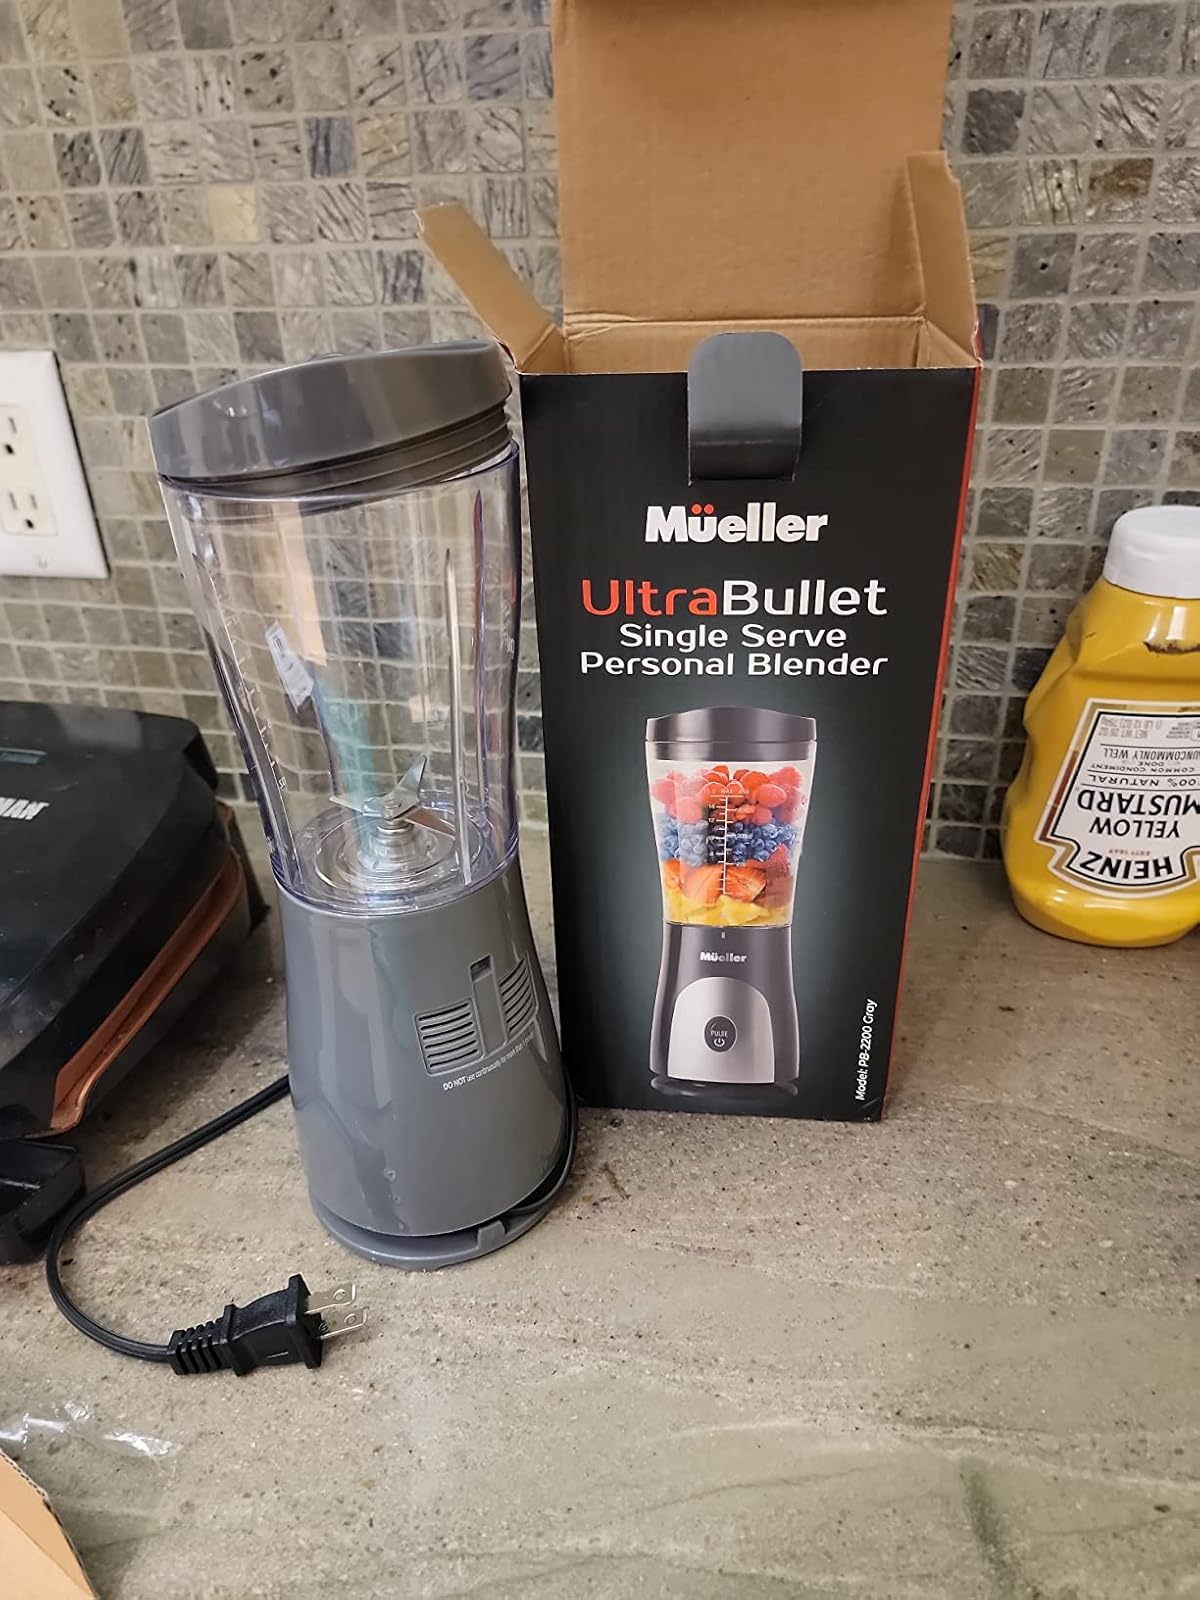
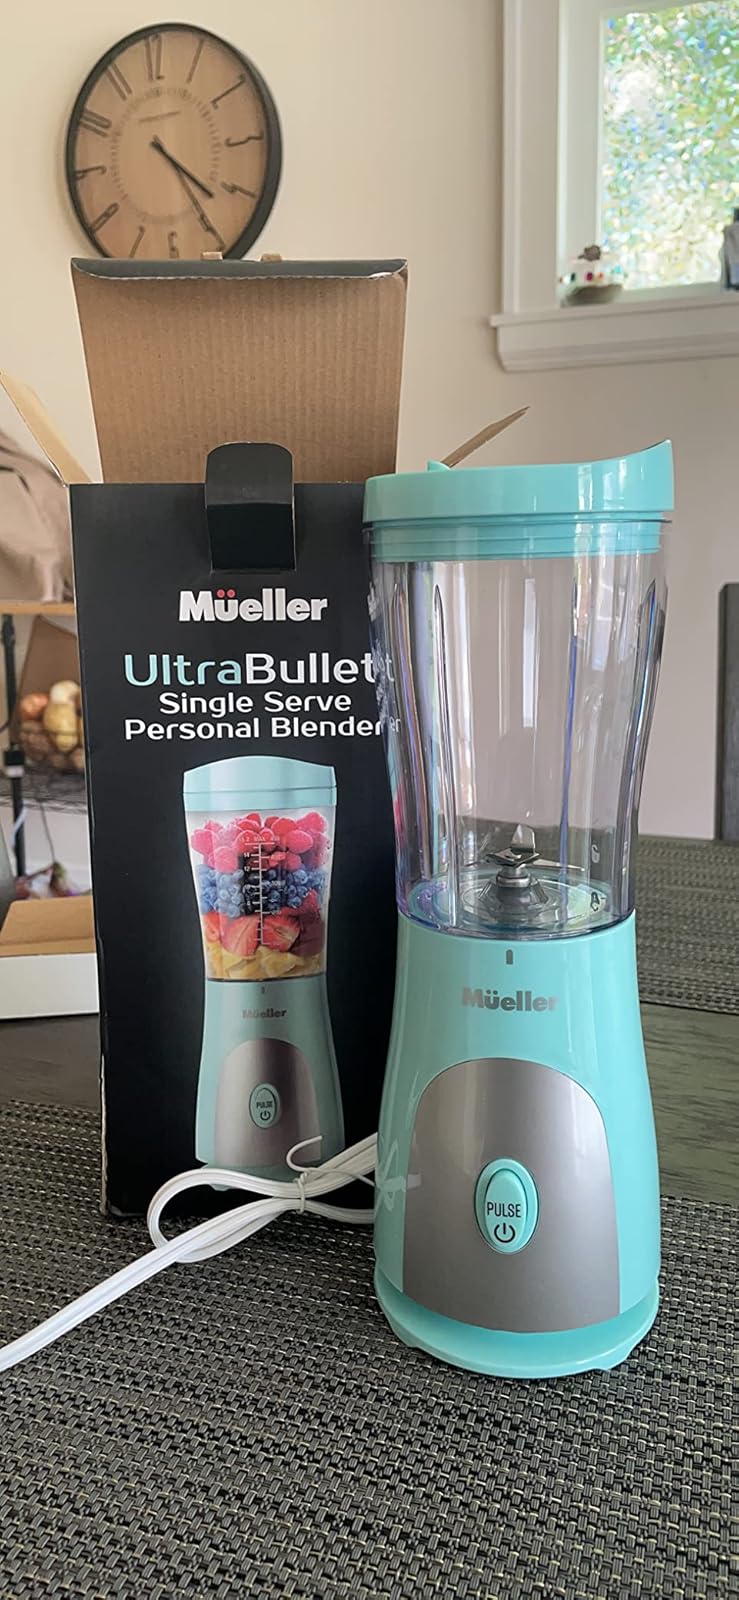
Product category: items_blender
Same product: no